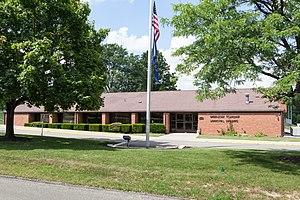
Middlesex Township est un township, situé dans le comté de Butler, aux États-Unis. En 2010, il comptait une population de 5 390 habitants.